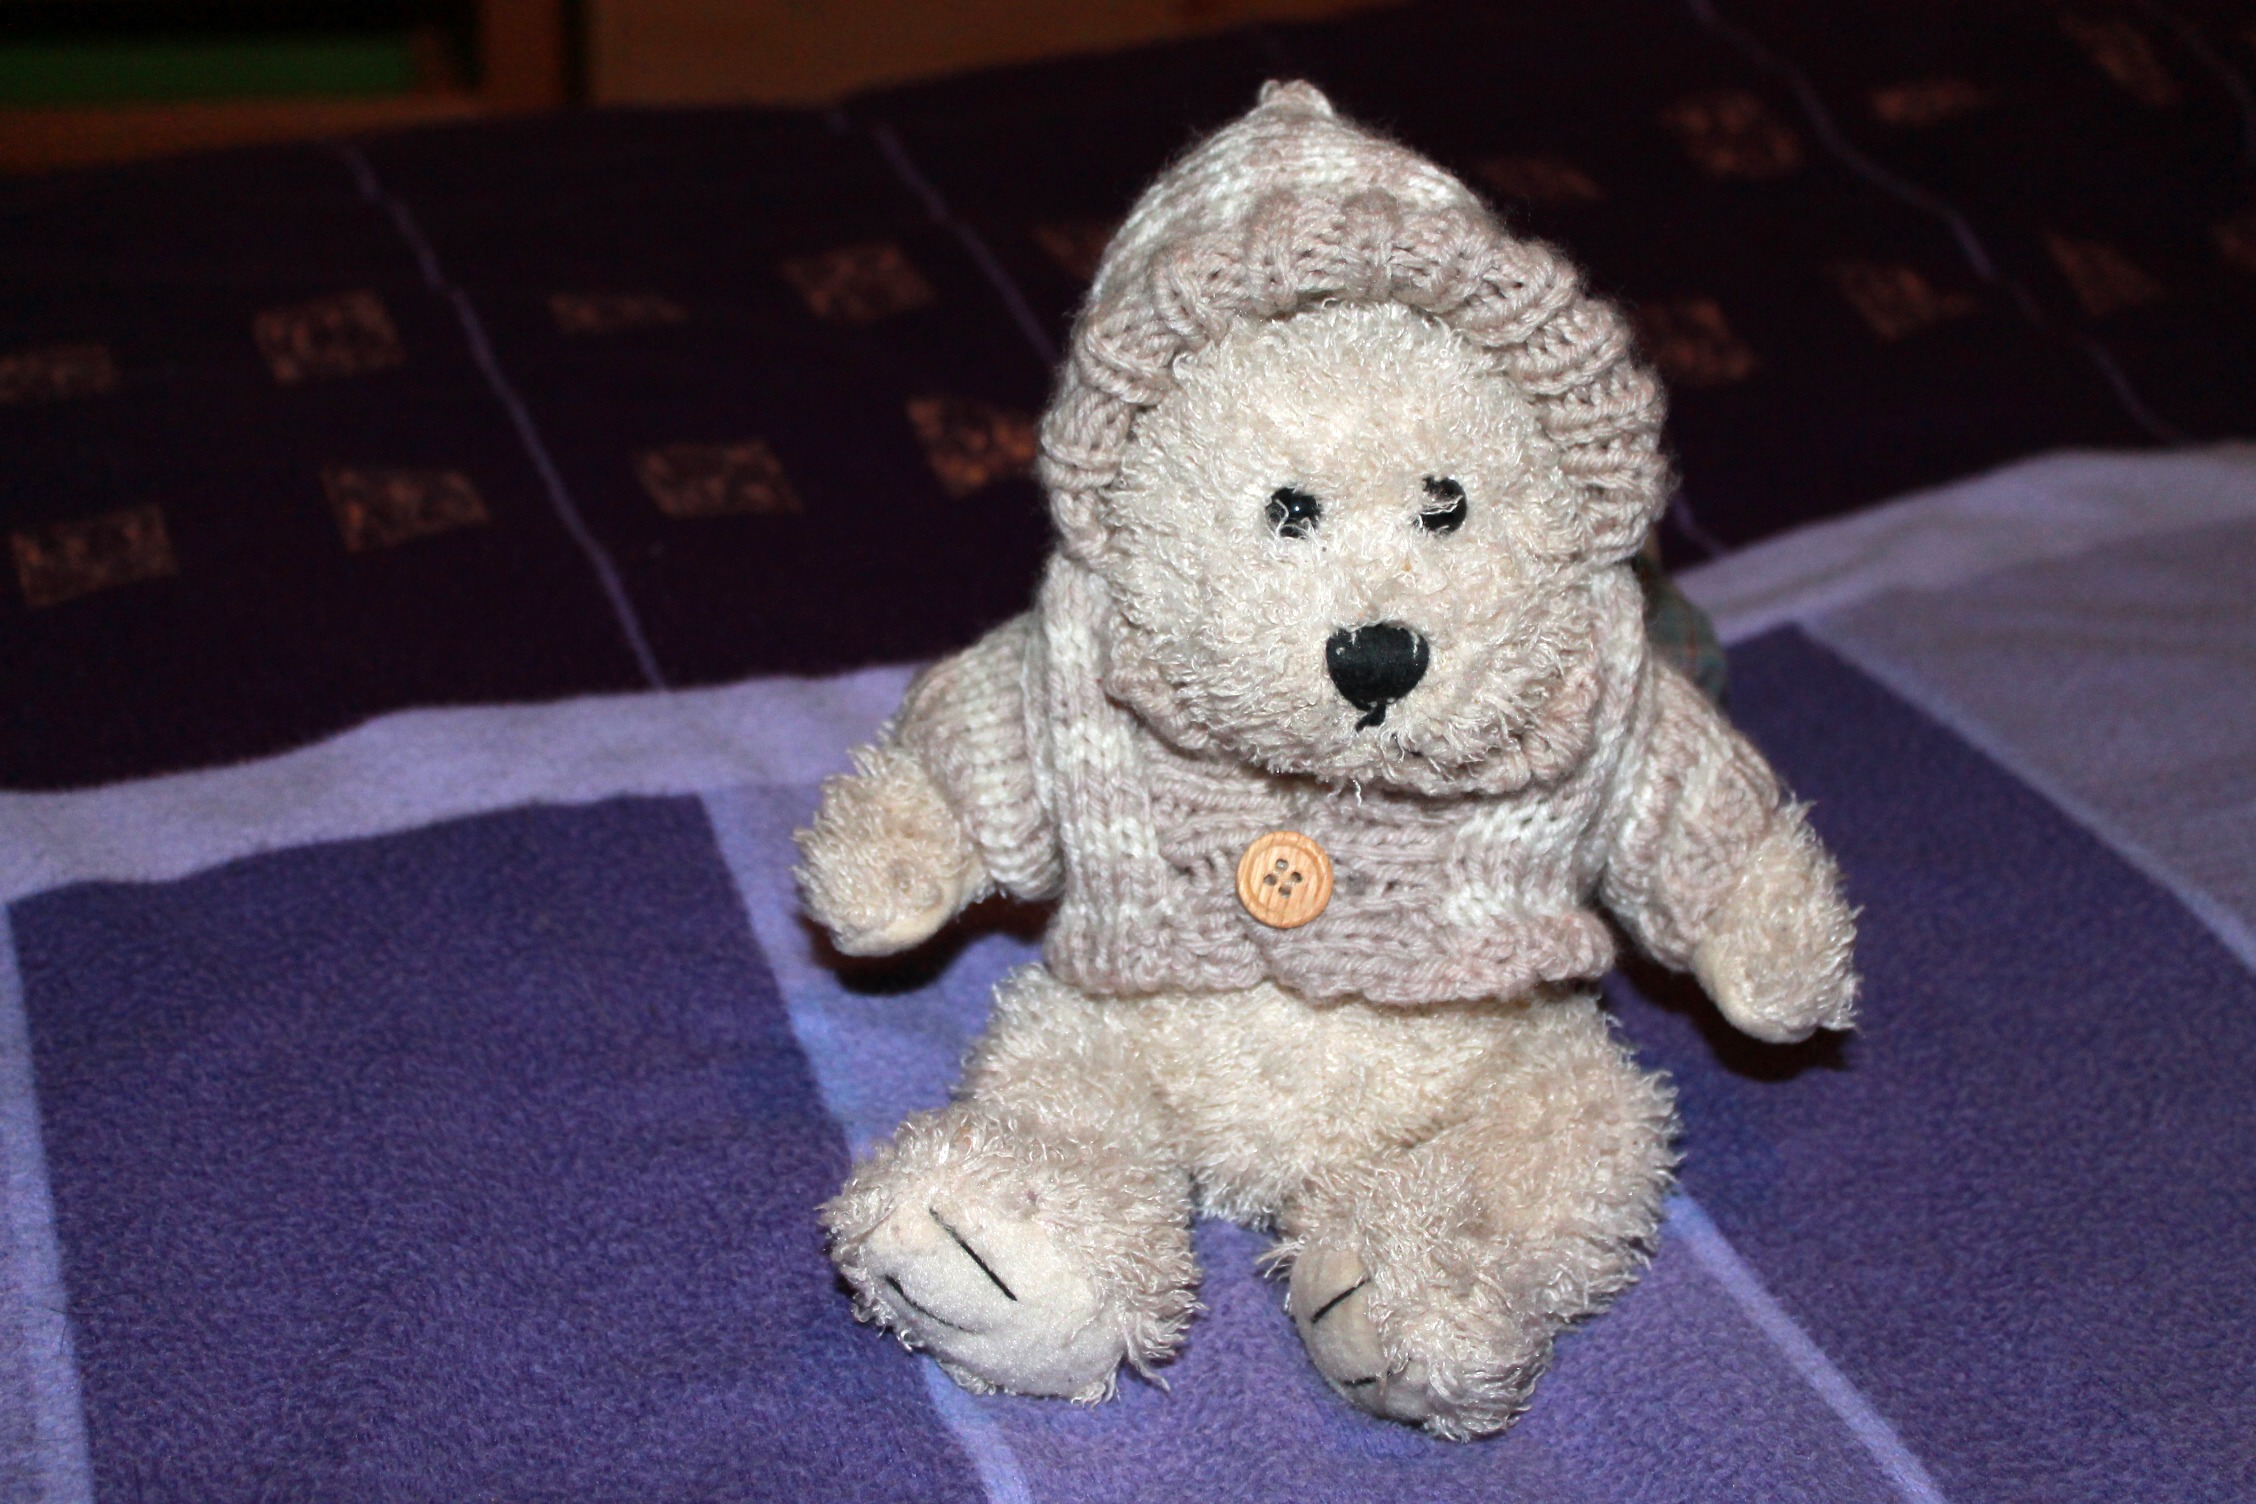
dog, mammal, toy, material, teddy bear, textile, art, bears, plush, teddy, stuffed animals, plush toys, stuffed toy, dog like mammal